Agrippina (opera)

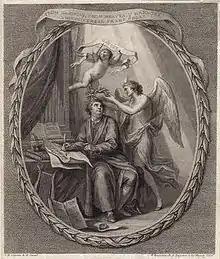
A depiction of Handel receiving a crown of laurels from St Cecilia, patron saint of musicians

Of the main characters, only Otho is not morally contemptible. Agrippina is an unscrupulous schemer; Nero, while not yet the monster he would become, is pampered and hypocritical; Claudius is pompous, complacent, and something of a buffoon, while Poppaea, the first of Handel's sex kittens, is also a liar and a flirt. The freedmen Pallas and Narcissus are self-serving and salacious. All, however, have some redeeming features, and all have arias that express genuine emotion. The situations in which they find themselves are sometimes comic, but never farcical—like Mozart in the Da Ponte operas, Handel avoids laughing at his characters.